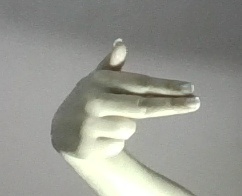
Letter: ghain